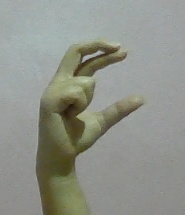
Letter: thal